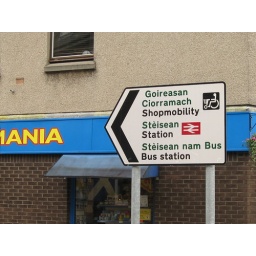
bilingual road sign in Oban